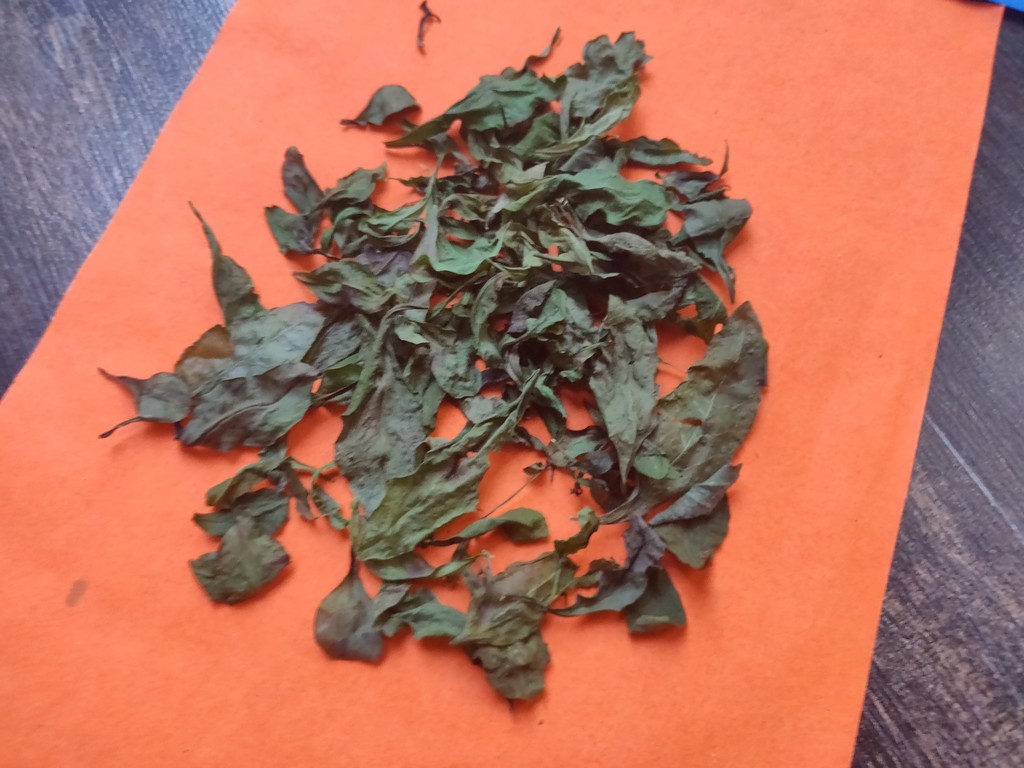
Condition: Dried
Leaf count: multiple
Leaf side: unknown